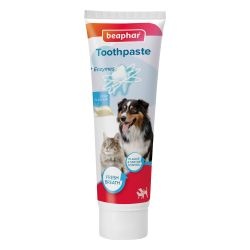
Beaphar Toothpaste
Brand: Raw2yadoor
Category: Animals & Pet Supplies > Pet Supplies > Pet Oral Care Supplies > Toothpaste